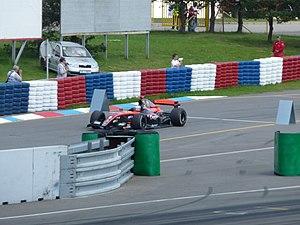
Walter Grubmüller, né le 13 janvier 1989 à Vienne, est un pilote automobile autrichien.